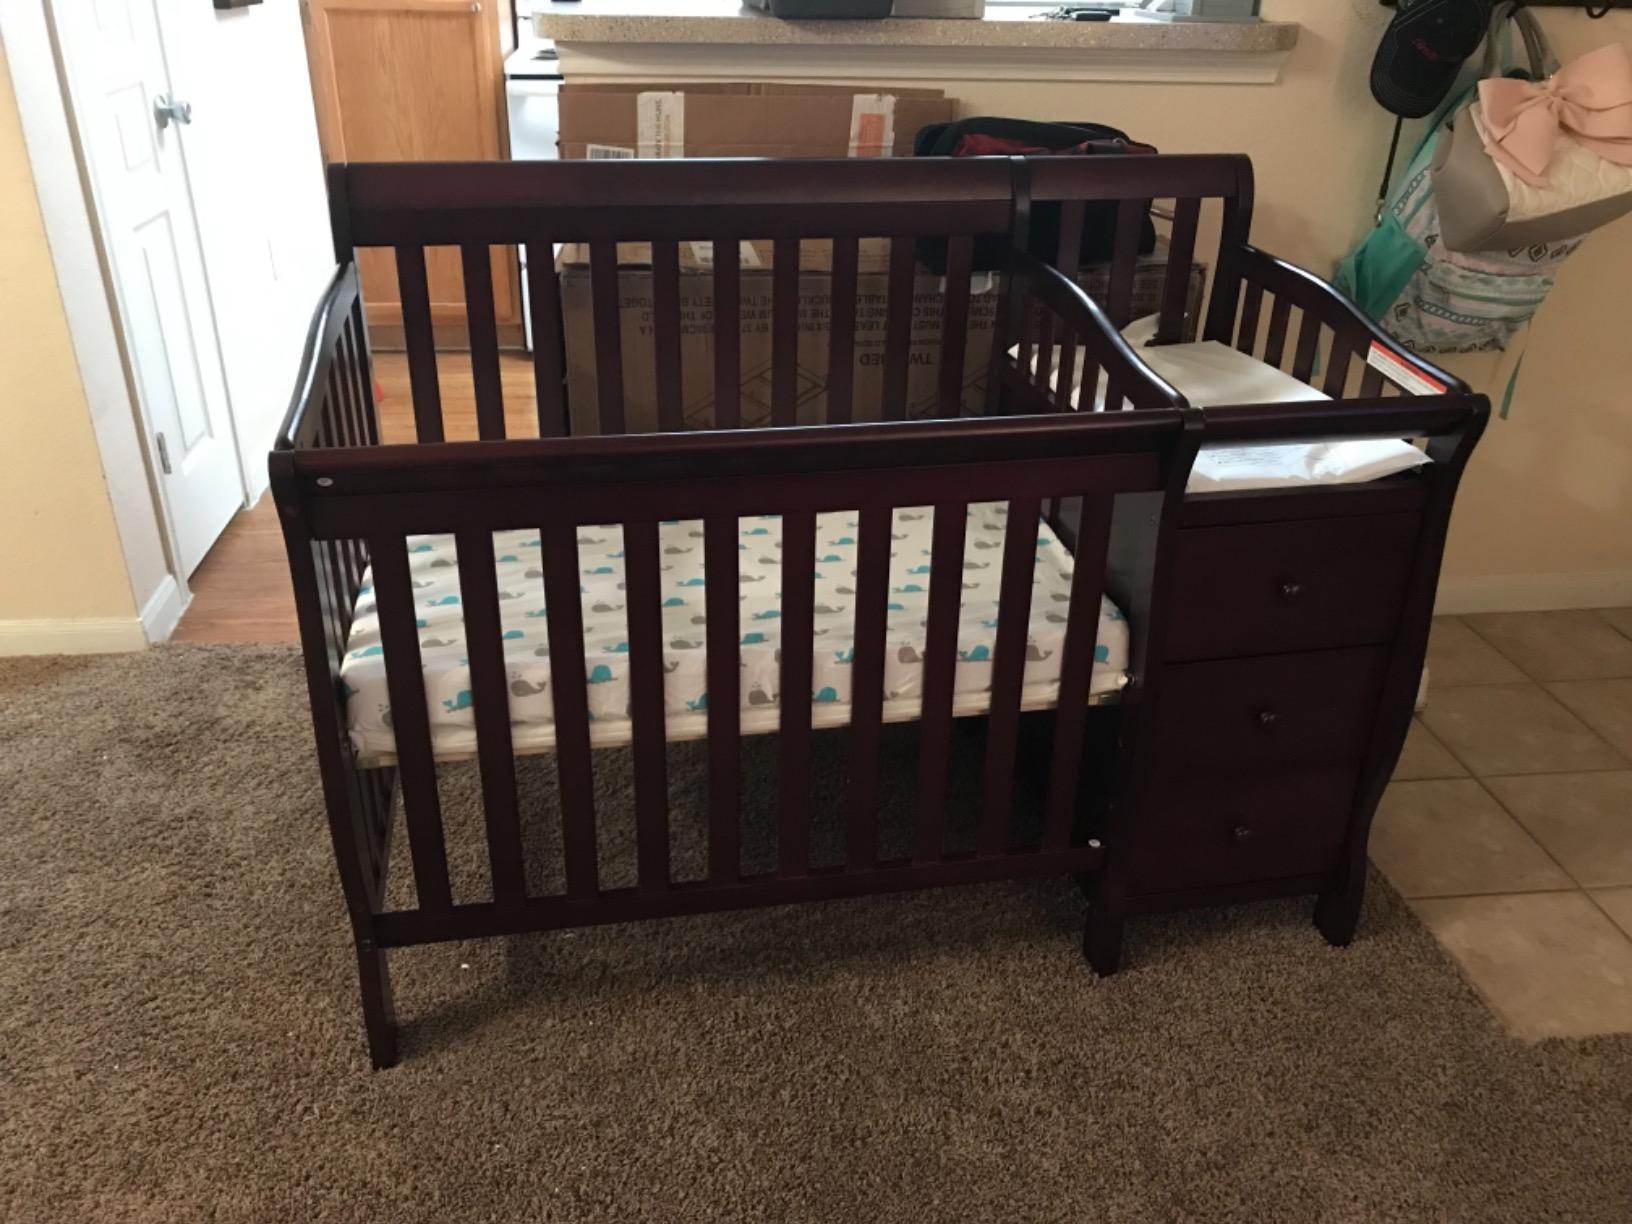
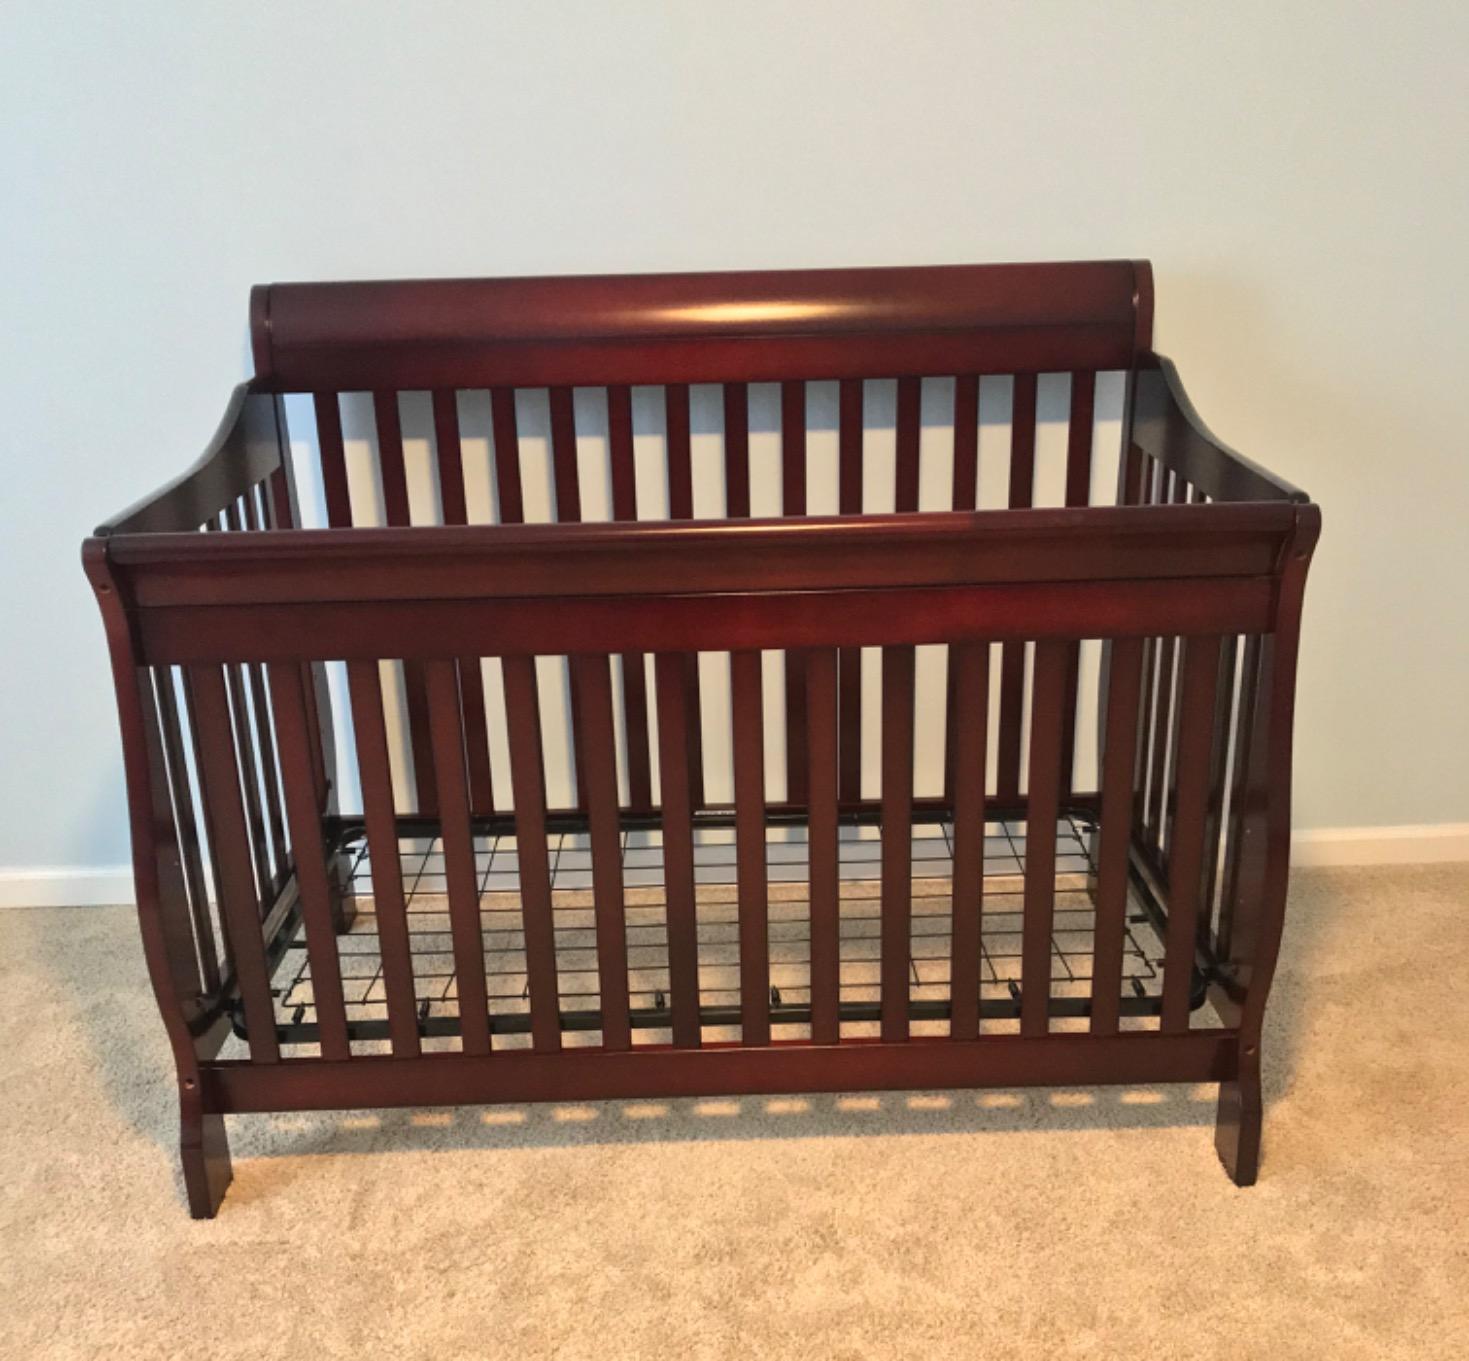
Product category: products_crib
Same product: no